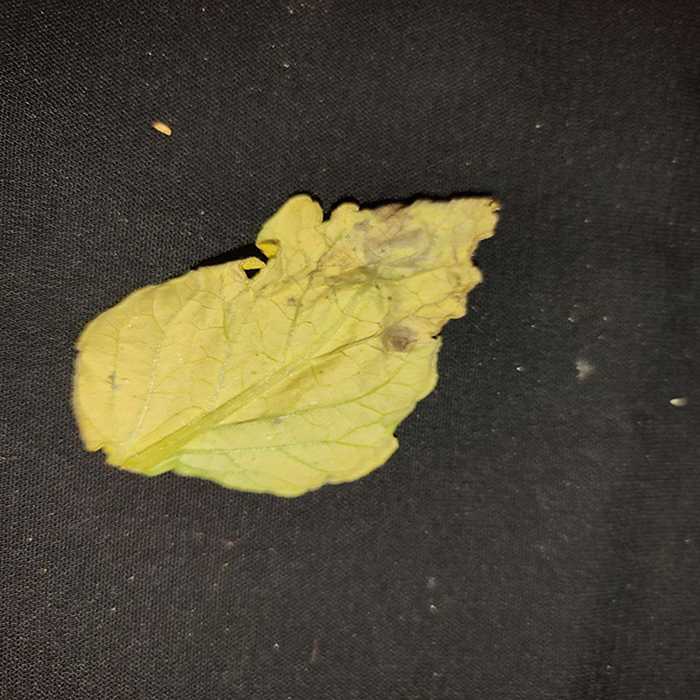
Plant: Tomato
Label: Tomato Bacterial spot